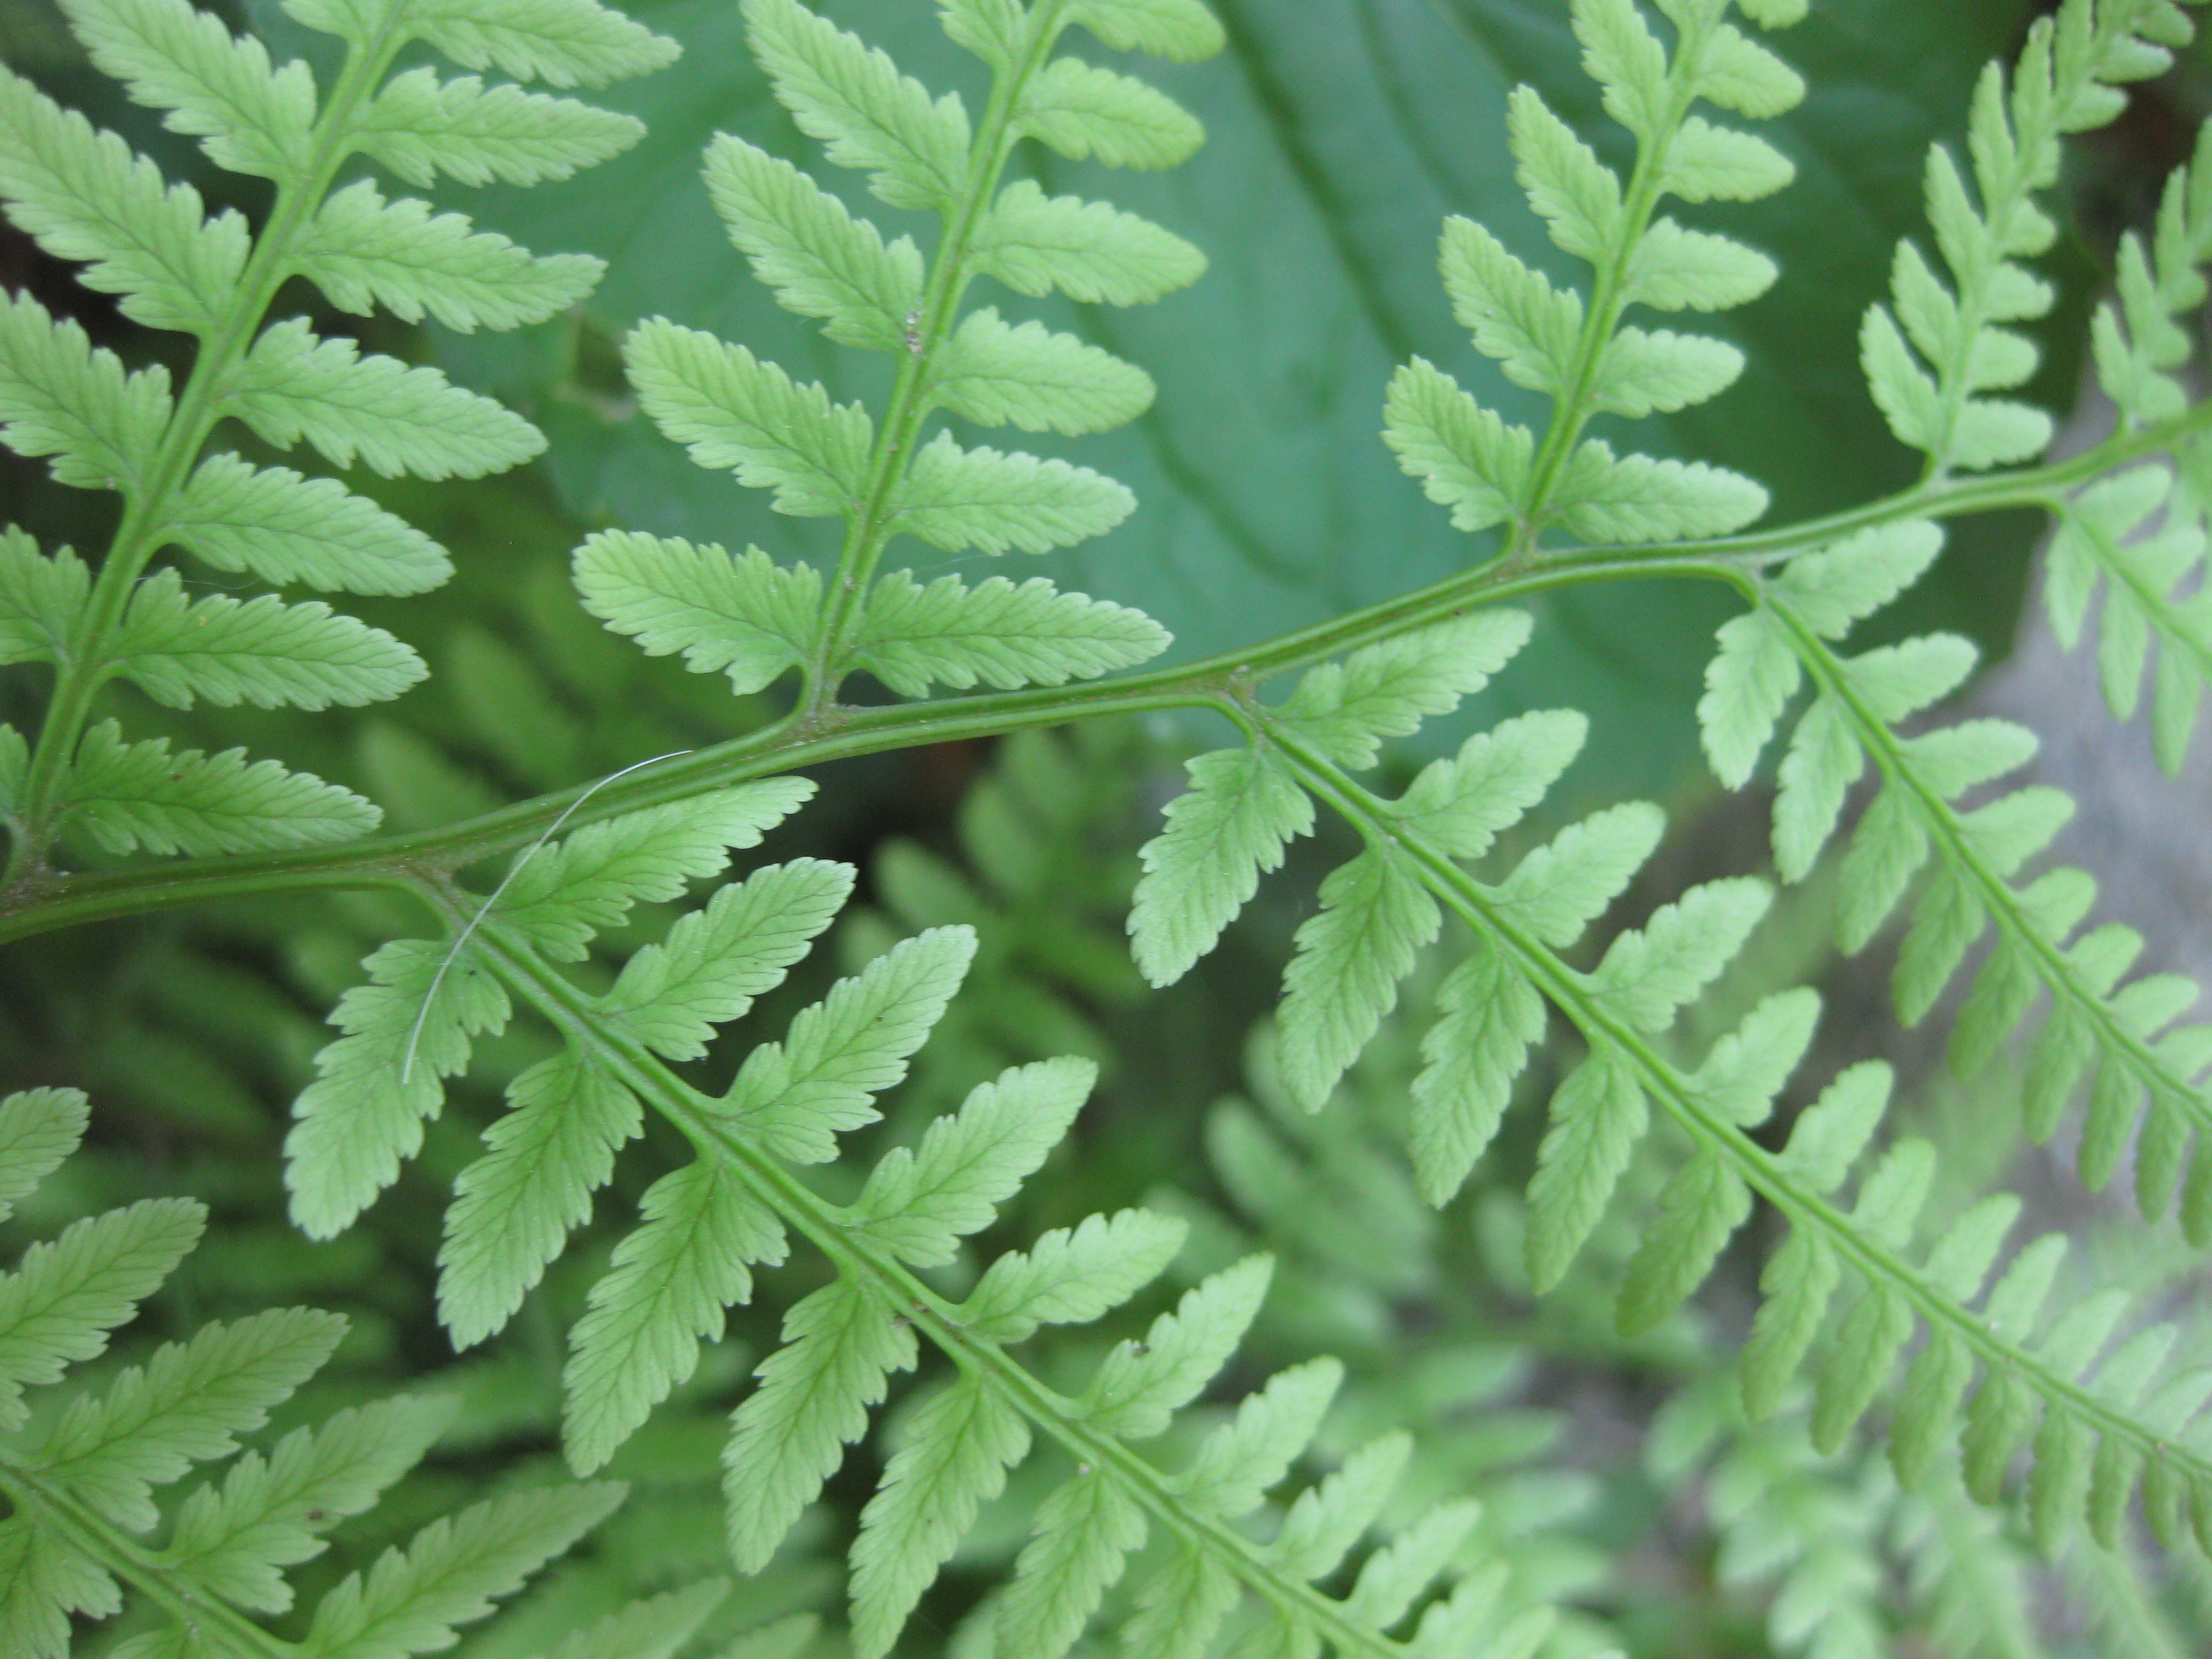
tree, nature, forest, branch, plant, leaf, flower, green, natural, botany, garden, fir, flora, fern, frond, leaves, woods, shrub, springtime, woodland, flowering plant, plant stem, land plant, ferns and horsetails, vascular plant, ostrich fern